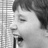
Emotion: happy